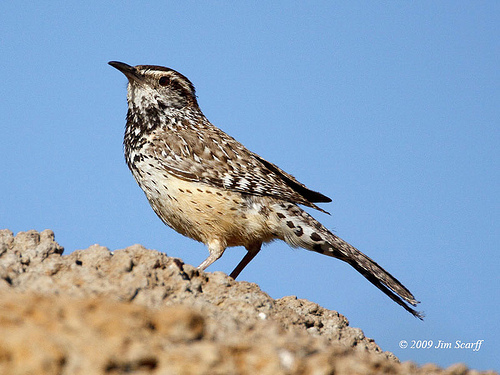
the bird has a small hooklike bill, white eyebrow, speckled white and black breast and brown, white, and black checkering on its primaries
this bird has a short black bill, a spotted wing, and a light brown thigh.
this is a brown and white spotted bird with a pointed black beak.
brown speckled bird with brown and white speckled on wings and side has beige and black speckles.
a bird with black and white breast, the bill is short and curved, with brown and white wing.
this speckled bird has brown and white wings and a short but pointy black bill.
this little bird is sprinkled with browns, grays and black.
this particular bird has a belly that is tan and white with black spots
this bird has brown patterned wings and a beige belly, as well as a pointed beak.
a small bird with and black pionted beak.
Species: Cactus Wren